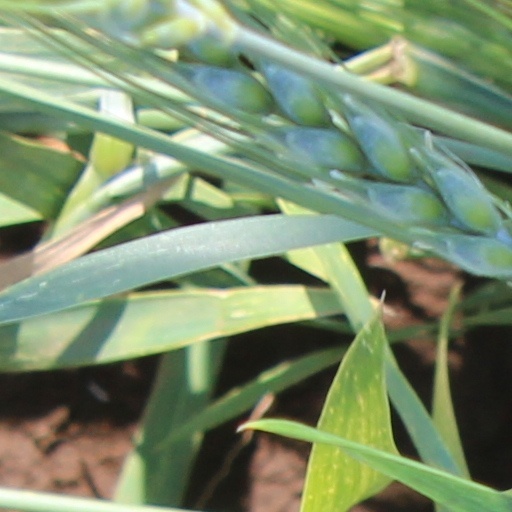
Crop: wheat